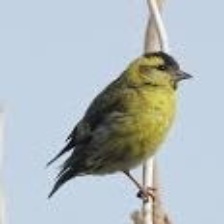
Species: ANDEAN SISKIN
Scientific name: SPINUS SPINESCENS